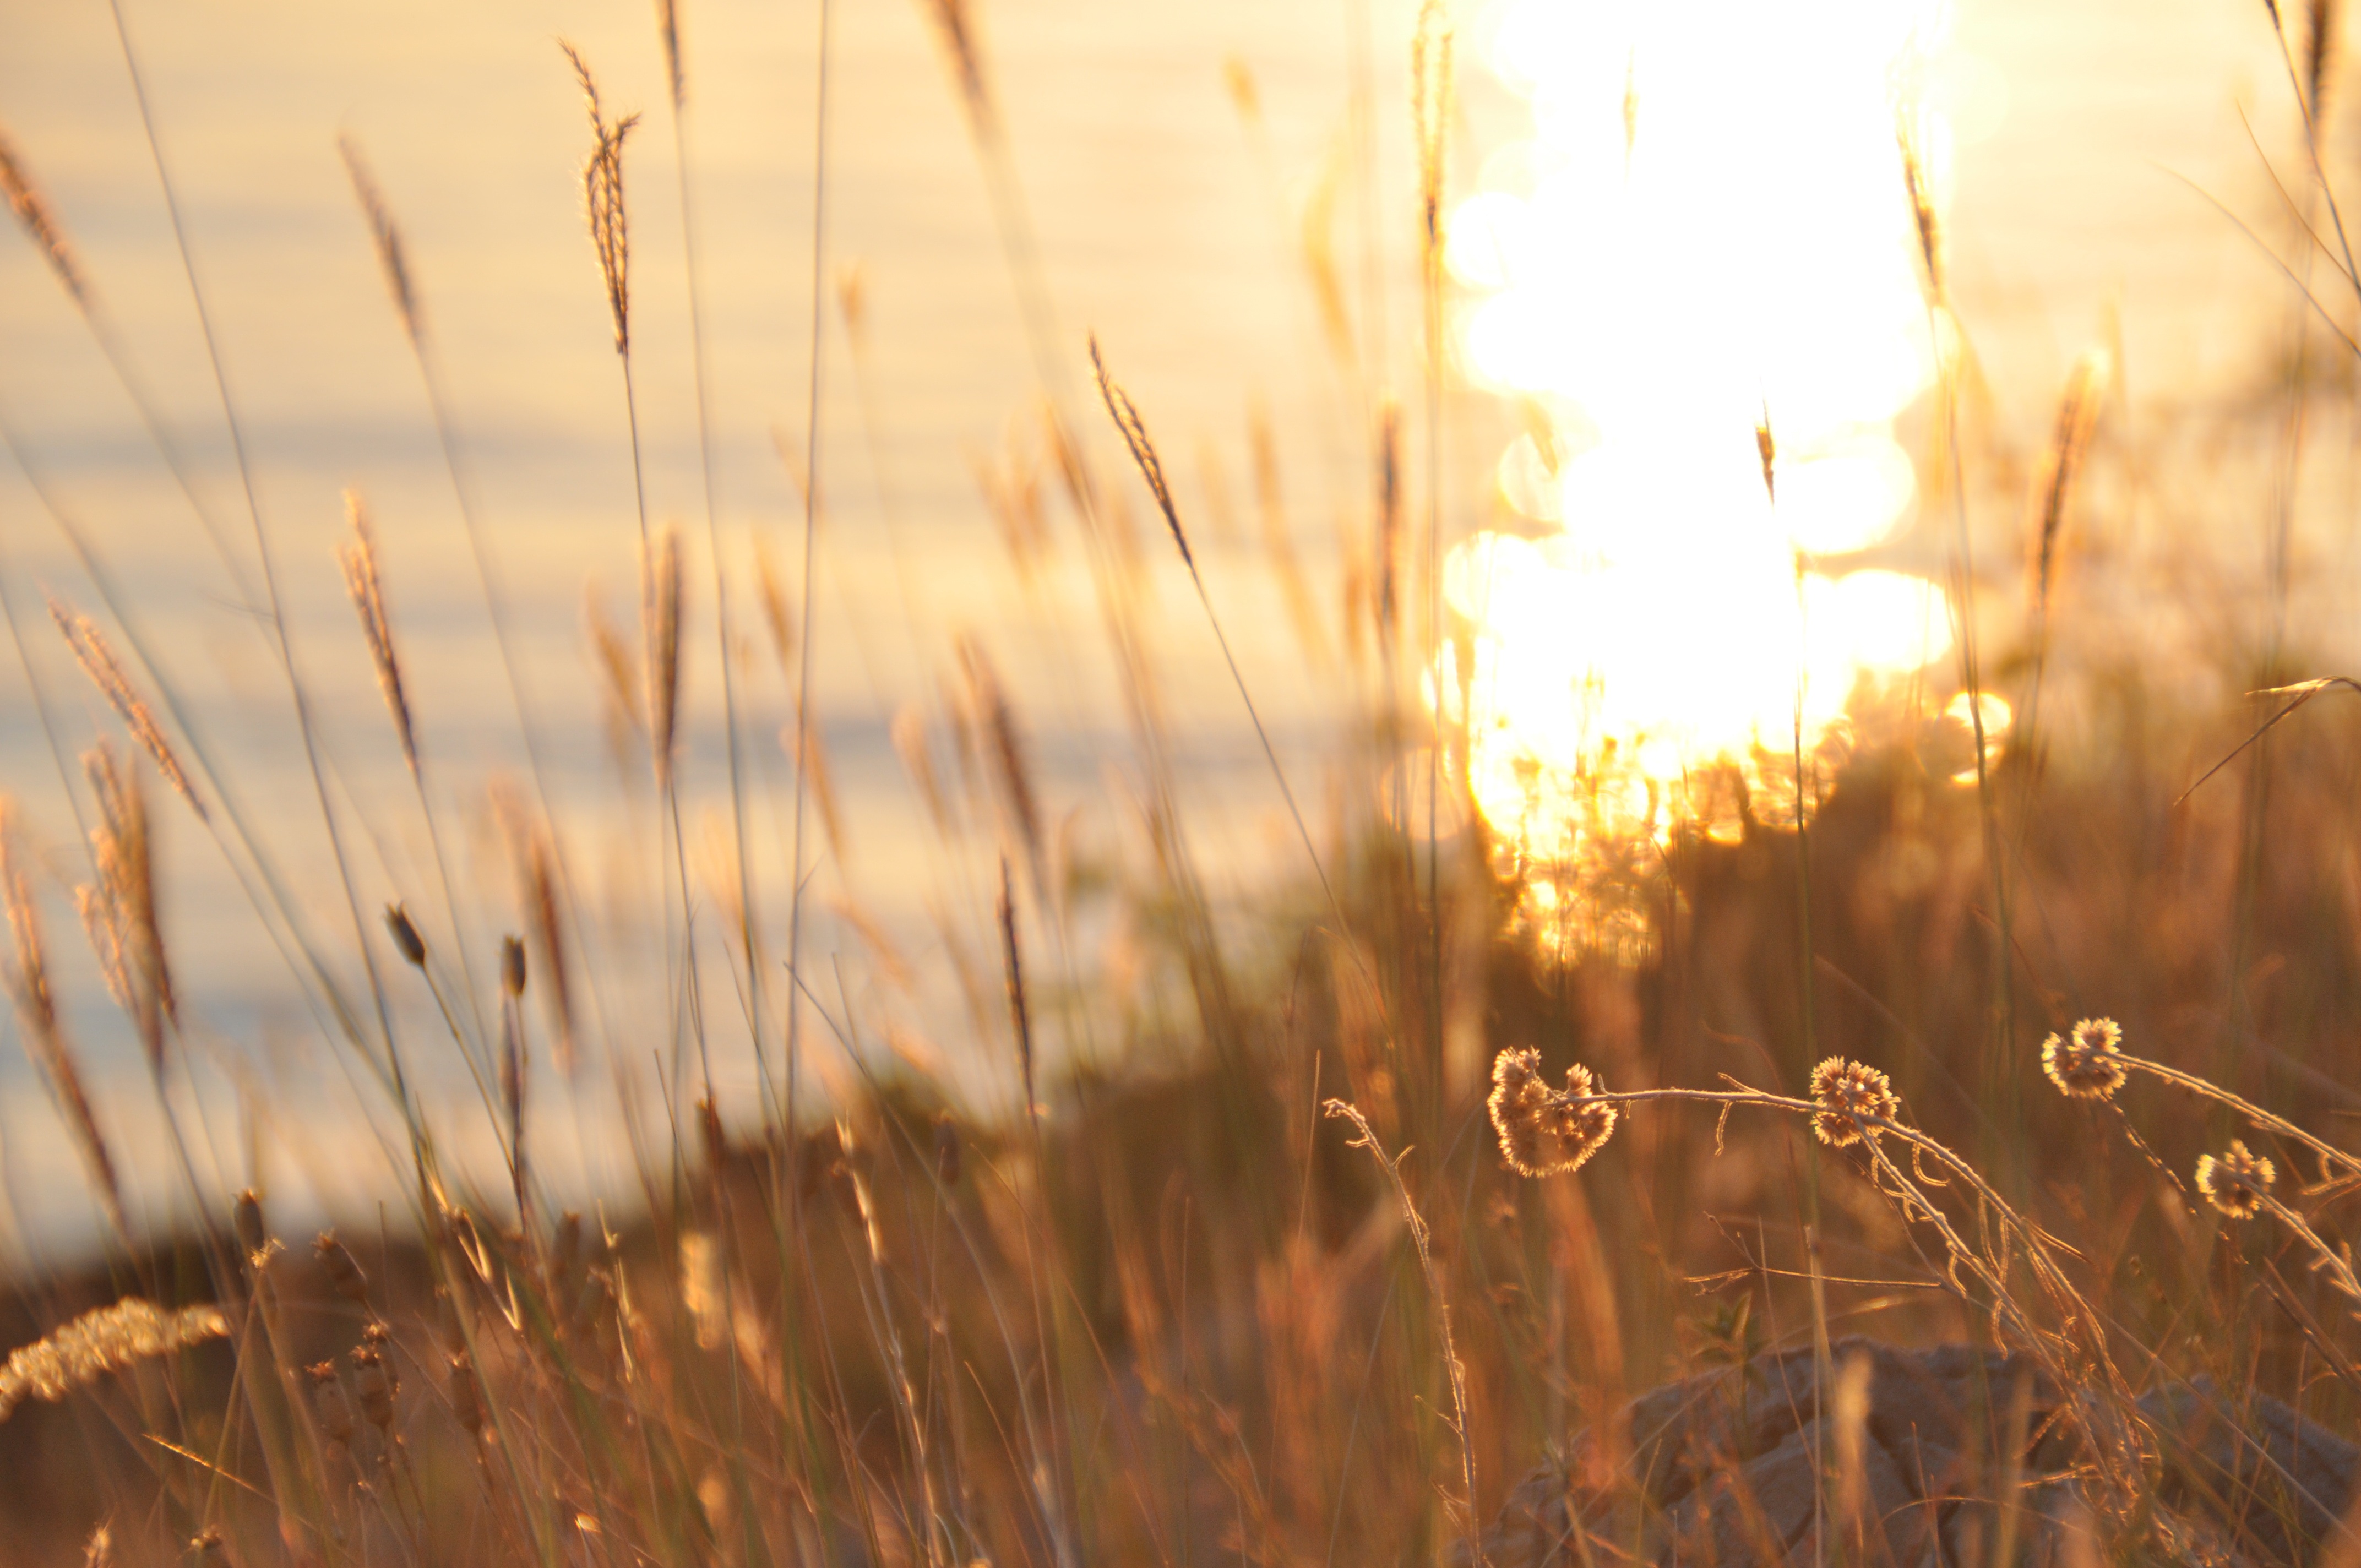
nature, grass, branch, light, plant, sky, sun, sunset, field, sunlight, morning, leaf, flower, dusk, evening, reflection, autumn, season, close up, blade of grass, abendstimmung, back light, macro photography, halme, grass family